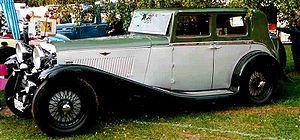
Lagonda est une marque d'automobiles de luxe britannique, fondée par le Scotto-Américain Wilbur Gunn en 1906.